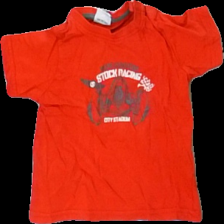
View: front
Type: T-shirt
Category: Children
Brand: Not in the list
Brand text on label: papagino
Colors: Red, Grey, White
Material: 100% cotton
Pattern: Other
Cut: Regular
Size: 86
Season: All
Damage location: top center
Damage 2 location: middle center
Price range: <50
Recommended usage: Reuse
Description: röd t-shirt med bil tryck fram.